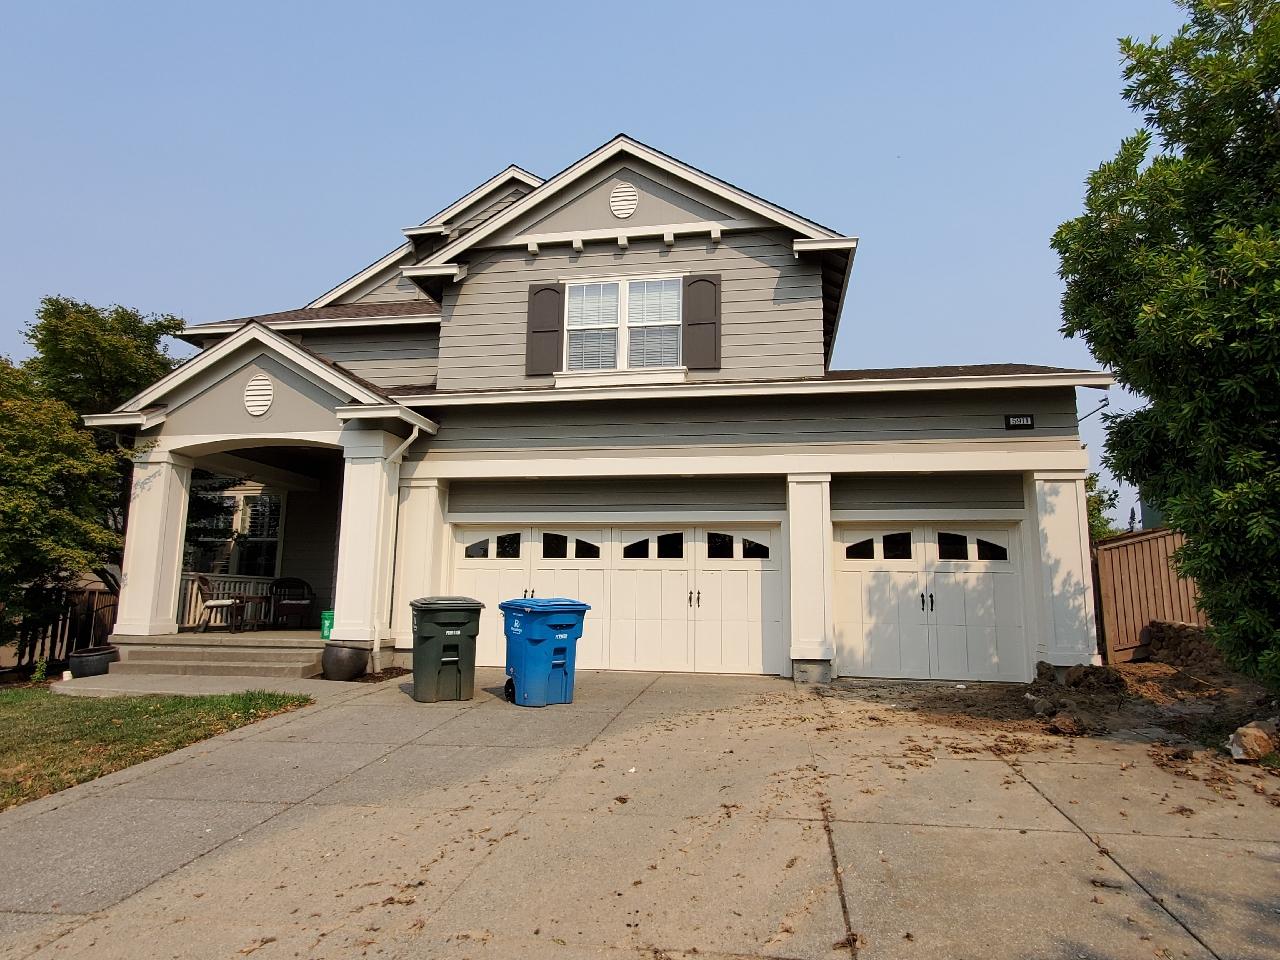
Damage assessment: affected